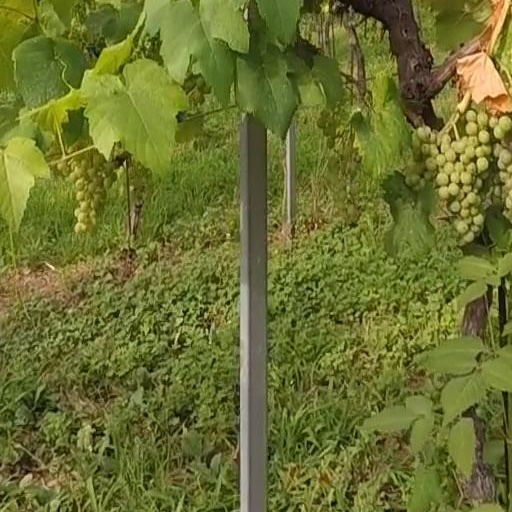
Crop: grape